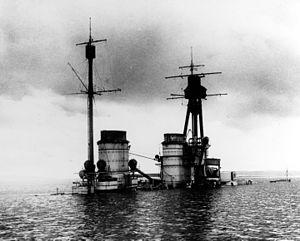
Le sabordage de la flotte allemande se produisit dans la base de la Royal Navy à Scapa Flow après la fin de la Première Guerre mondiale en 1919, mais avant la signature du Traité de Versailles afin d'éviter que ces navires soient livrés aux marines des puissances victorieuses.